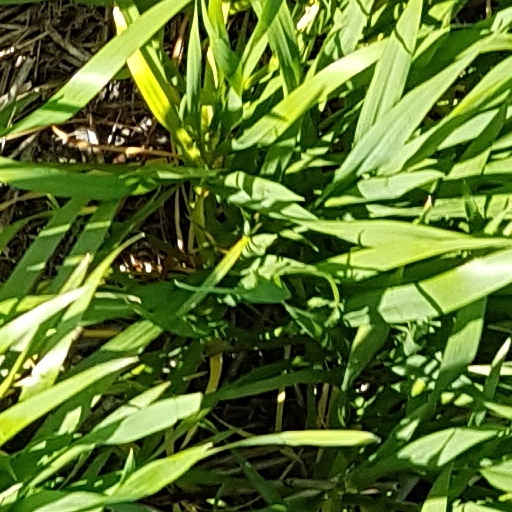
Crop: wheat